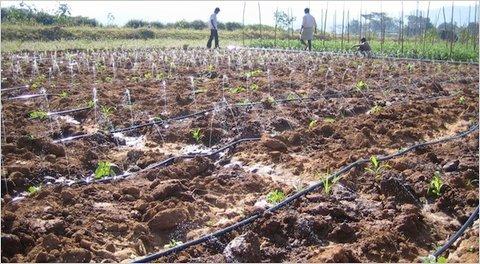
Kilimo cha teknolojia  ya kisasa cha umwagiliaji. Katika shamba hili kuna mabomba ya rangi nyeusi za maji zinazo tumika katika umwagiliaji zilowekwa kwenye shamba hili linalo simamiwa na watu wawili.